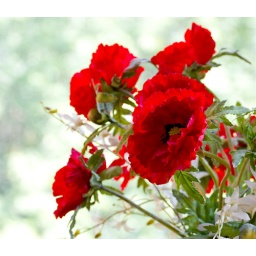
The wife had just finished arranging these plastic flowers in the window, i thought they looked pretty good!